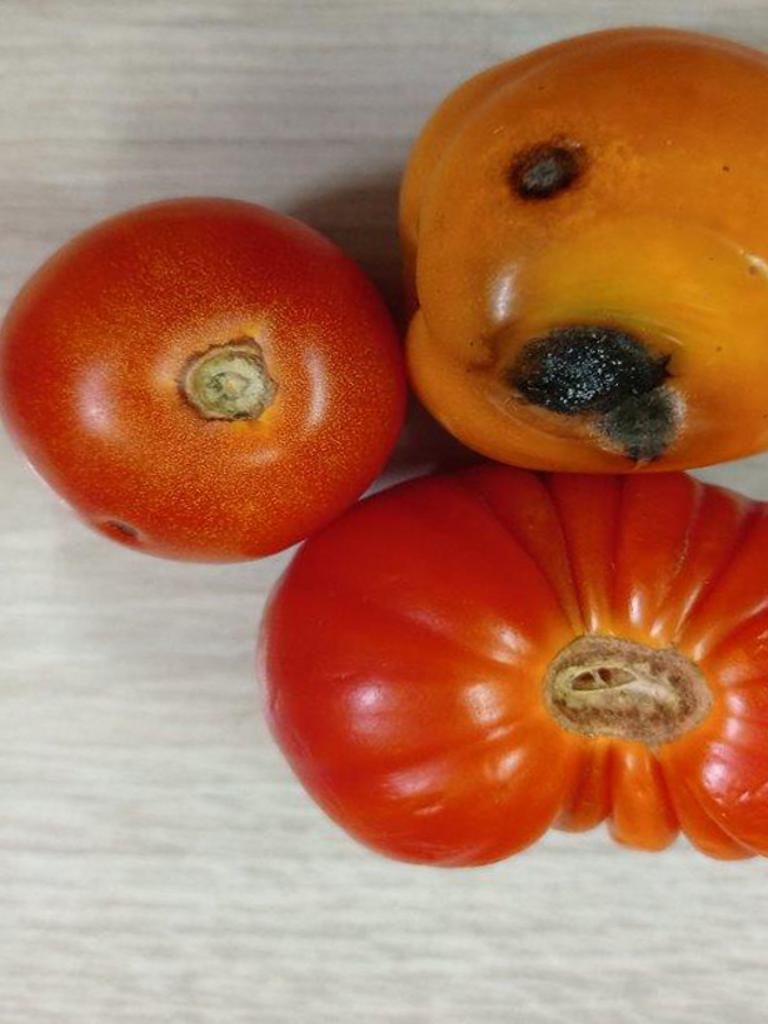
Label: Rotten